King of Gamblers

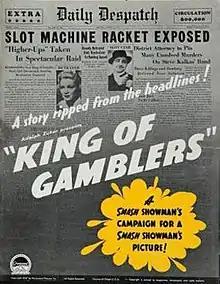

King of Gamblers is a 1937 American crime film directed by Robert Florey and starring Claire Trevor, Lloyd Nolan and Buster Crabbe. Akim Tamiroff takes an unusual featured role as a slot-machine racketeer whose bombing of an uncooperative barber shop leads to a murder charge. (The film was also known as "Czar of the Slot Machines".)